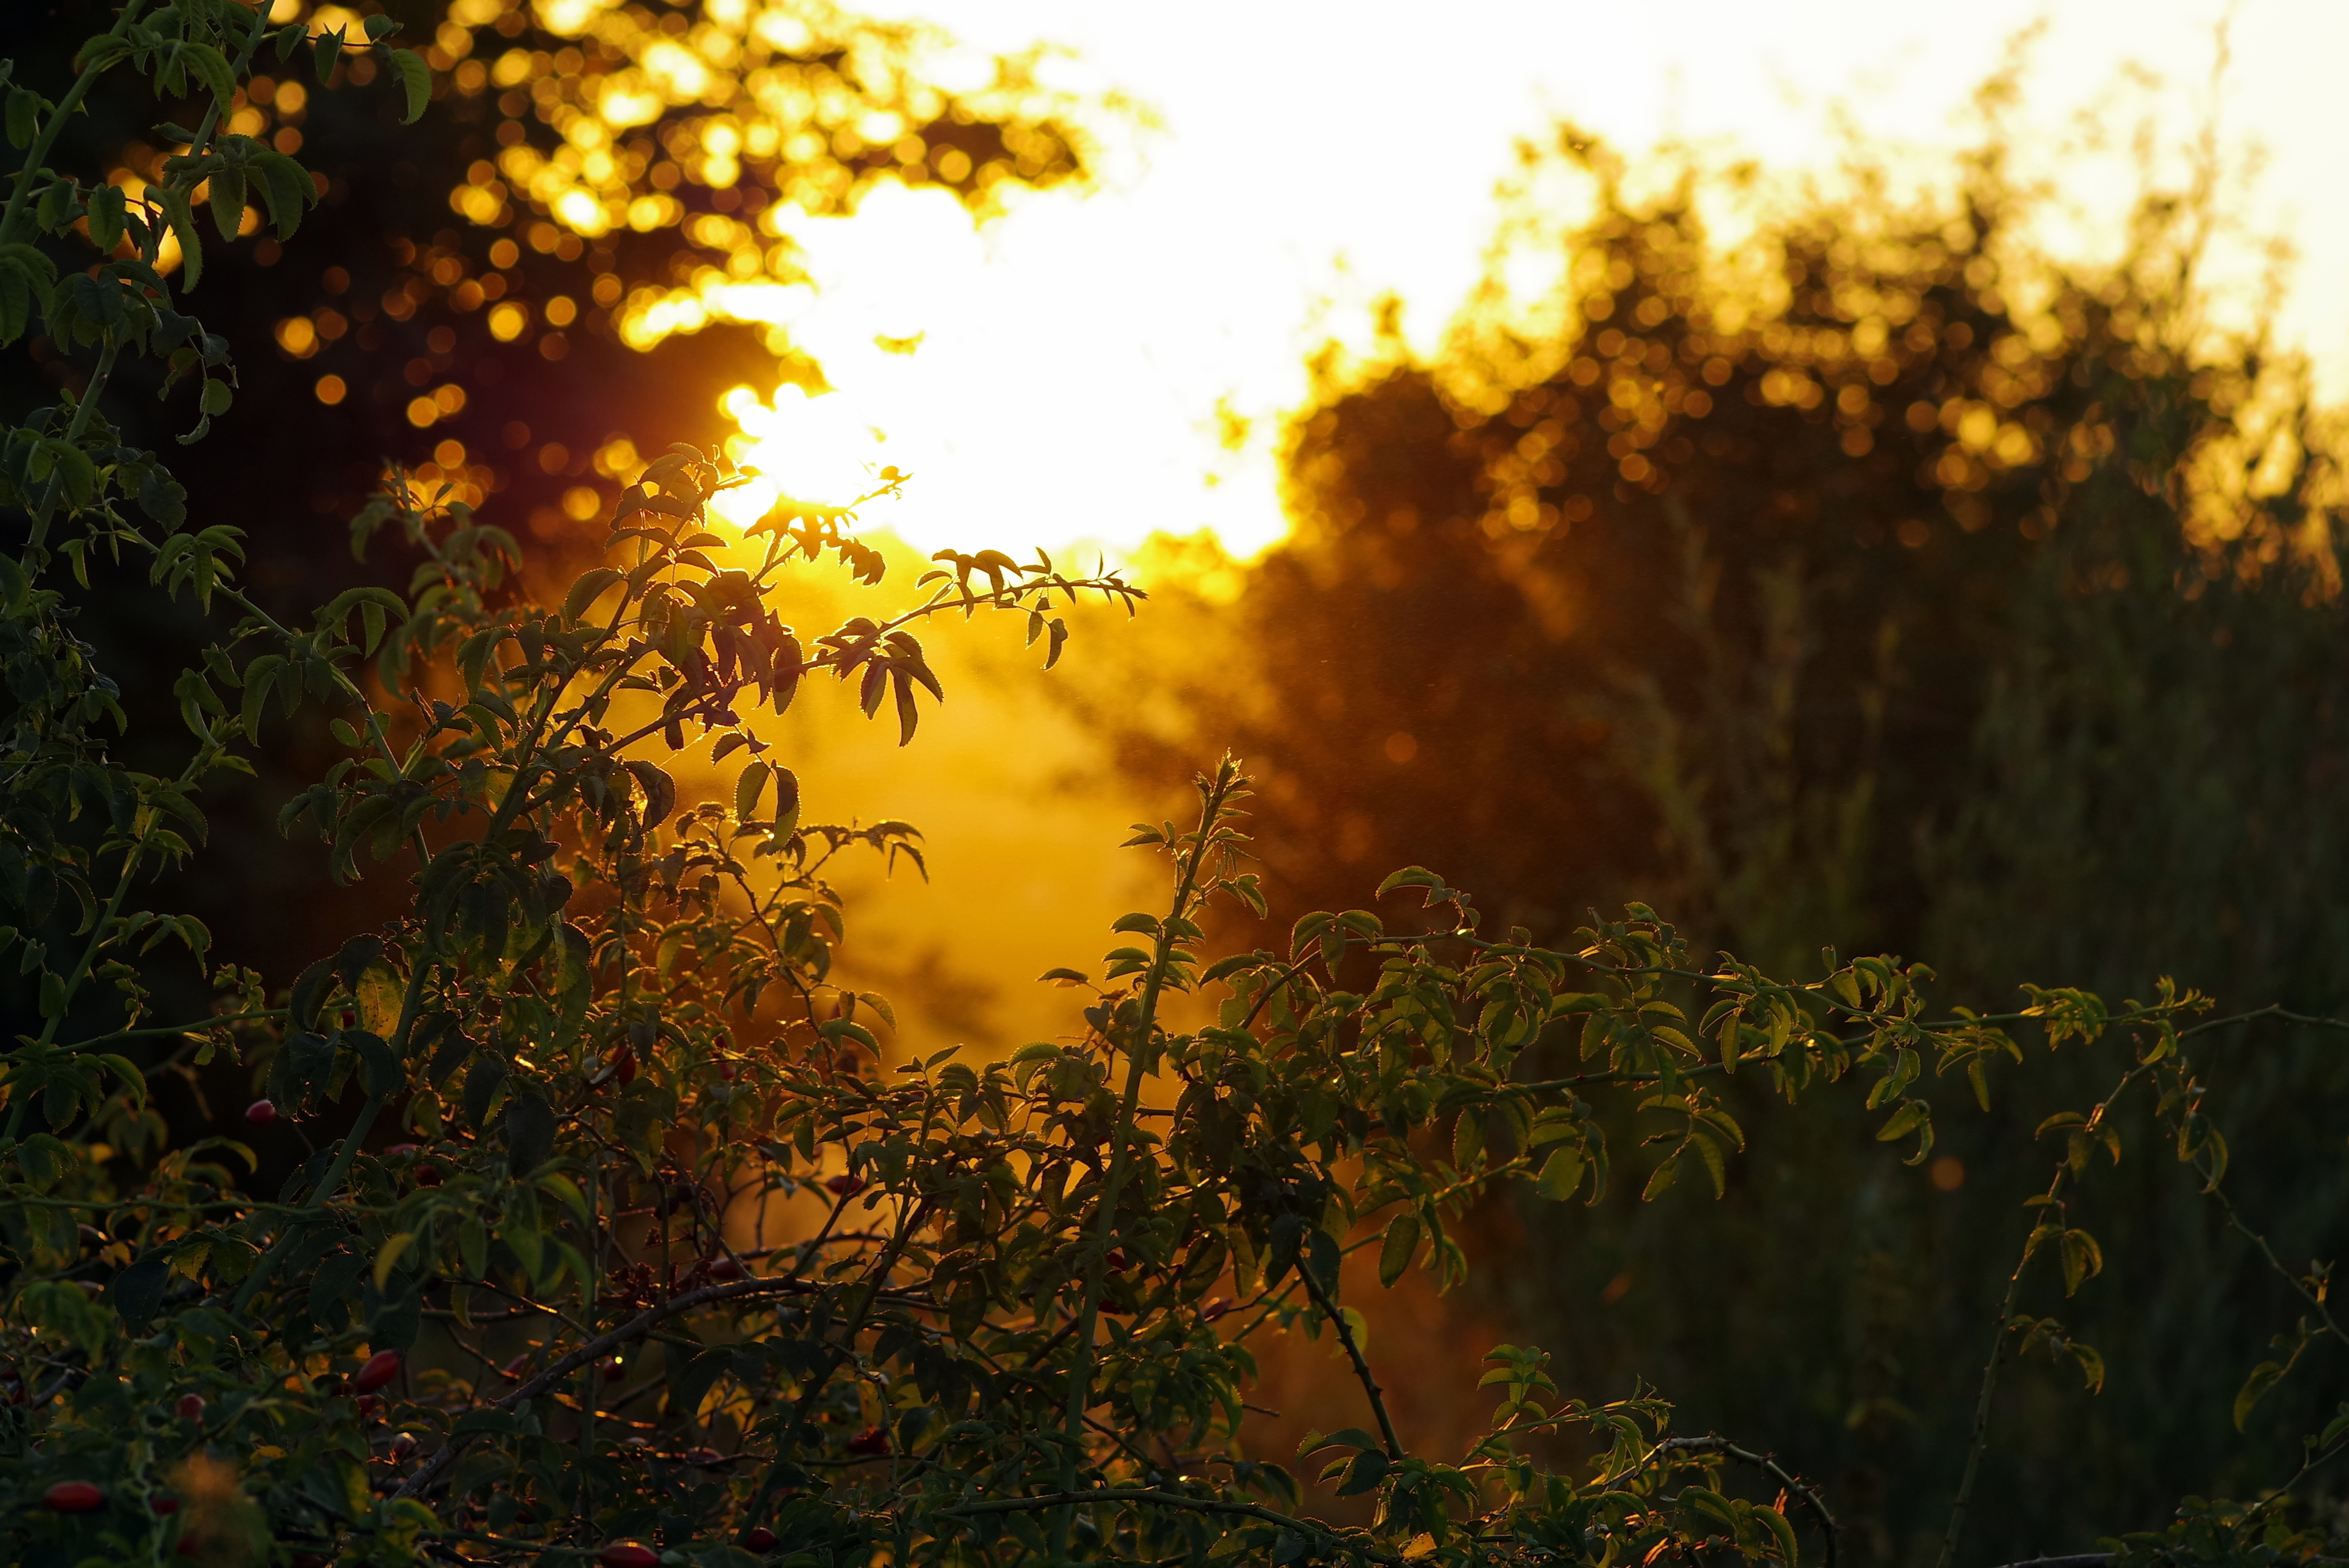
tree, nature, grass, branch, plant, sun, sunset, meadow, sunlight, morning, leaf, flower, summer, wild, autumn, yellow, flora, season, holidays, scrubs, indian summer, end of the summer, end of summer, atmospheric phenomenon